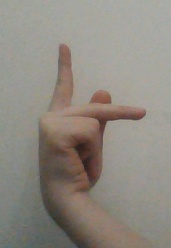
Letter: dha